Dan Cammish

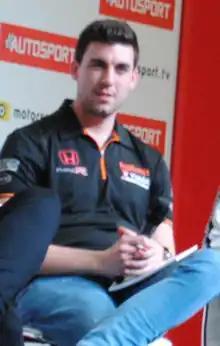
Cammish at the 2020 Autosport International Show

Daniel Cammish (born 10 April 1989) is a British racing driver currently competing in a Ford Focus for NAPA Racing UK in the British Touring Car Championship.